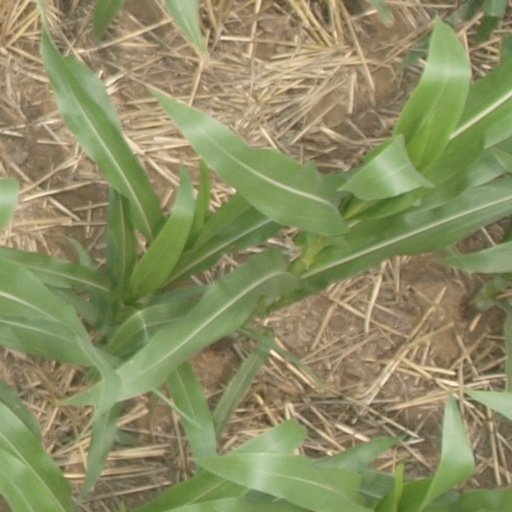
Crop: maize; corn